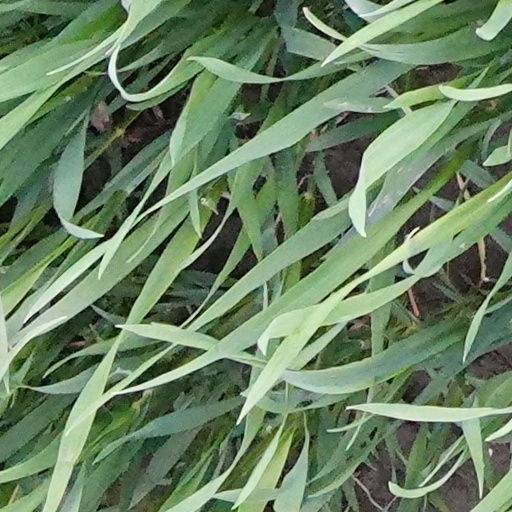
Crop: wheat